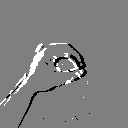
ASL letter: o